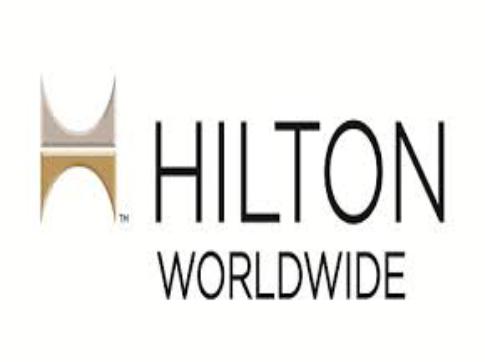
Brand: Hilton Worldwide-1
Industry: Others